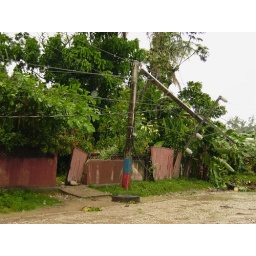
Les Cayes, Haiti, road to airport. Concrete pole of high voltage line cut by Hurricane Dennis.